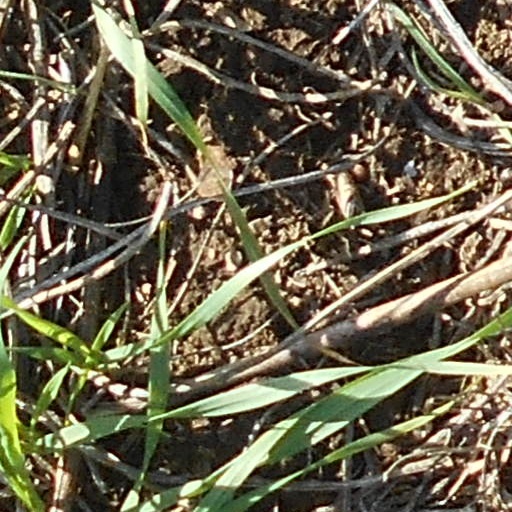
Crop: wheat